Communes of France

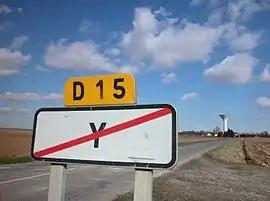
Road sign marking the end of the village of Y in the Somme department of Hauts-de-France

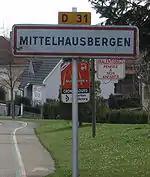
Mittelhausbergen in Alsace

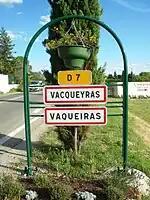
Vacqueyras in Provence,showing double French/Provençal name

In areas where languages other than French are or were spoken, most place-names have been translated into a French spelling and pronunciation, such as Dunkerque ("Duinkerke" in Dutch), Toulouse ("Tolosa" in Occitan), Strasbourg ("Straßburg" in German), Perpignan ("Perpinyà" in Catalan), and many place names derived from Gaulish or Latin. However, many smaller communes have retained their native name. Other examples of retained names in the languages once spoken, or still spoken, on French territory: